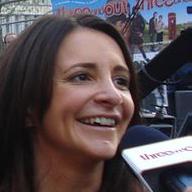
Age: 34